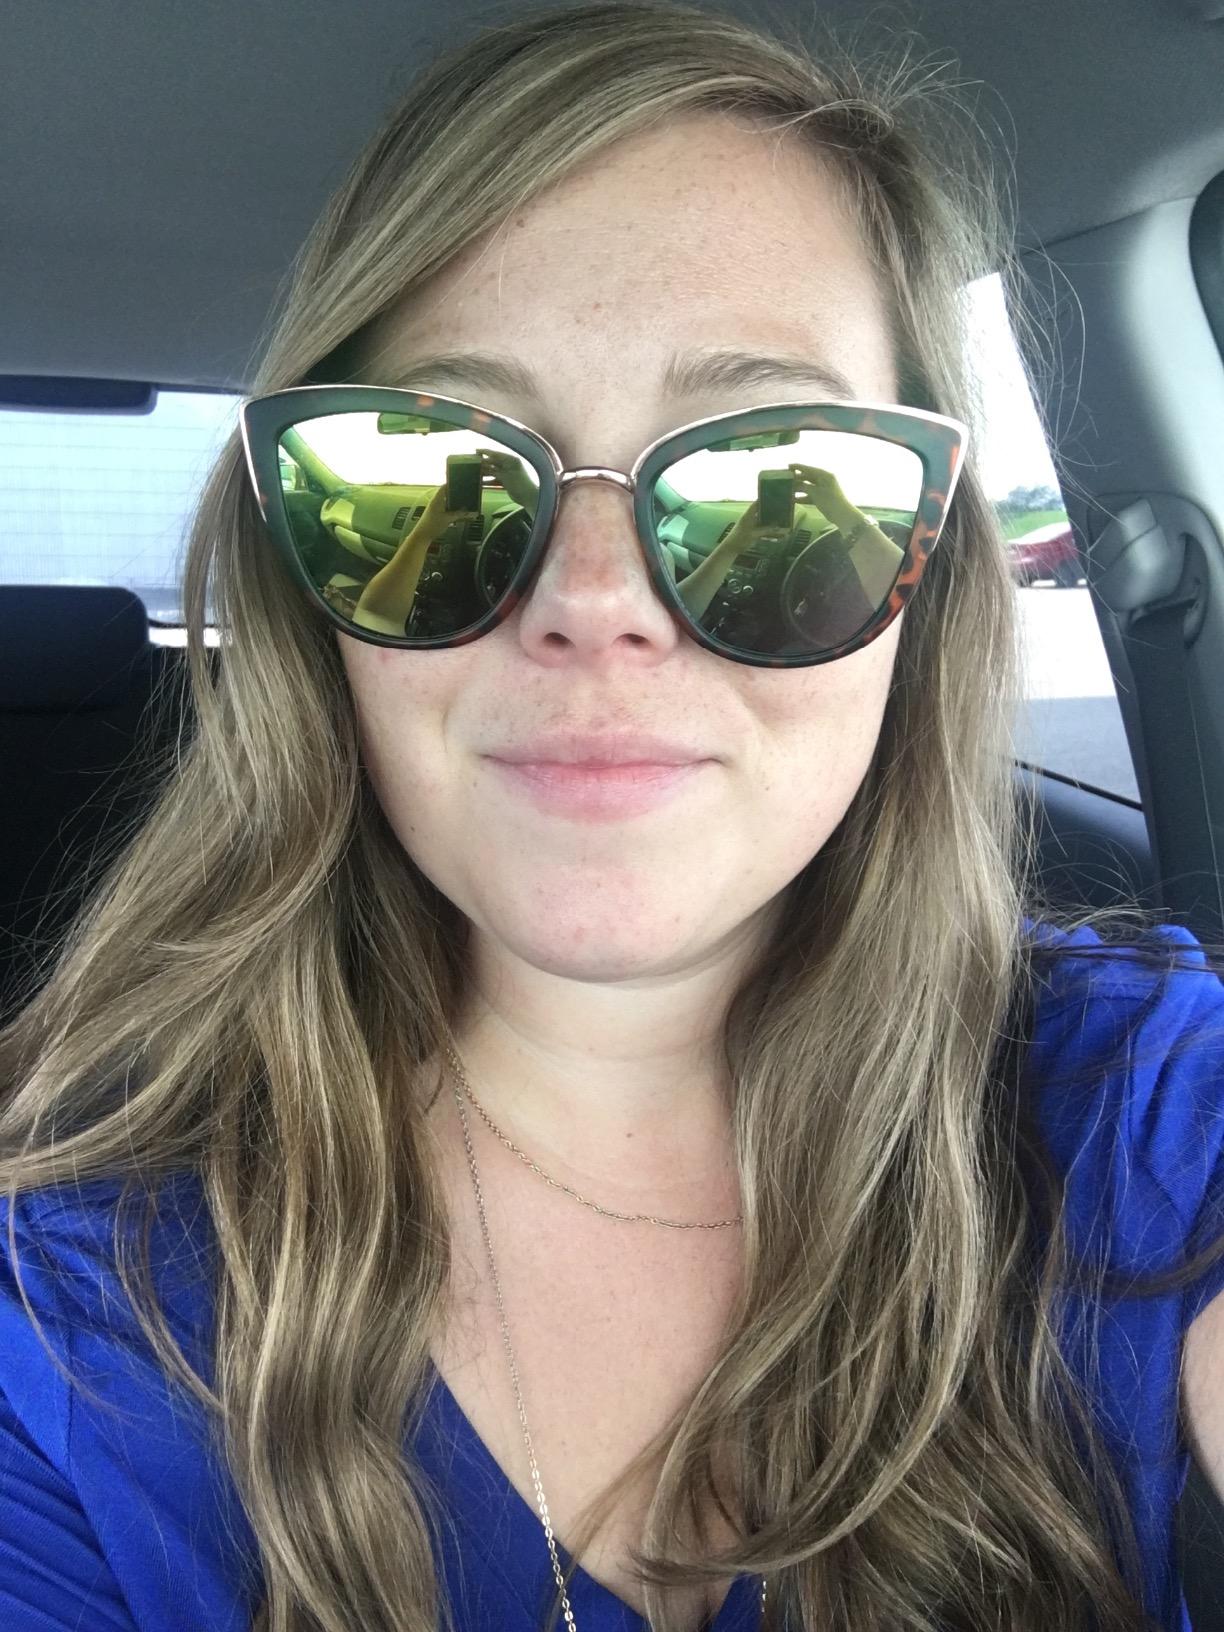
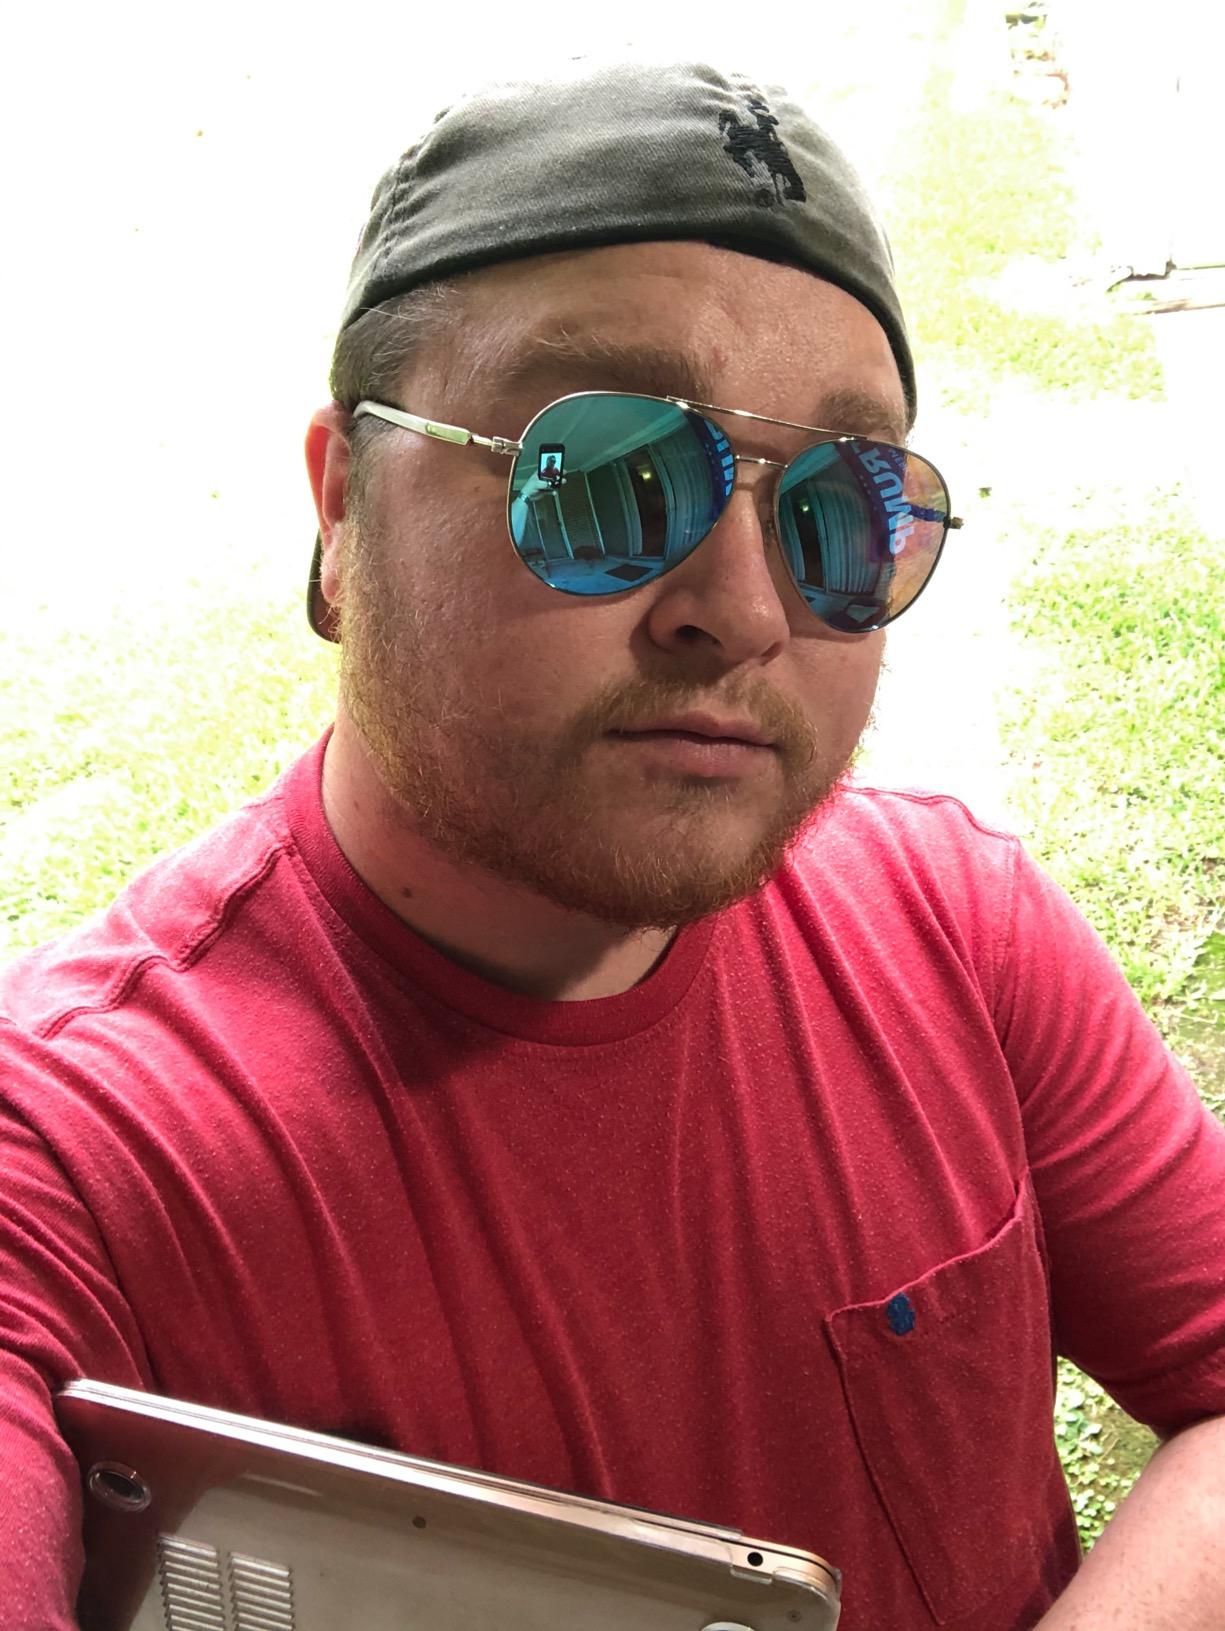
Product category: accessories_sunglasses
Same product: no